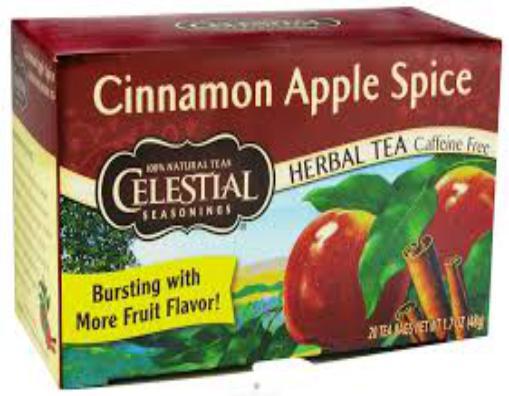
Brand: Celestial Seasonings
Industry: Food